Fort Osage

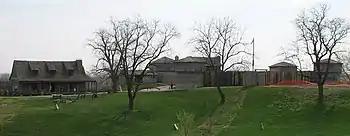
Fort Osage from the west. The "factory" trading post is on the left.

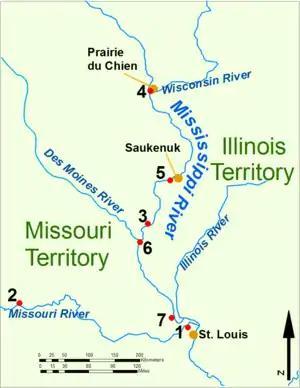
The Upper Mississippi River during the War of 1812. 1: Fort Belle Fontaine U.S. headquarters; 2: Fort Osage, abandoned 1813; 3: Fort Madison, defeated 1813; 4: Fort Shelby, defeated 1814; 5: Battle of Rock Island Rapids, July 1814 and the Battle of Credit Island, Sept. 1814; 6: Fort Johnson, abandoned 1814; 7: Fort Cap au Gris and the Battle of the Sink Hole, May 1815.

Fort Osage (also known as Fort Clark or Fort Sibley) was an early 19th-century factory trading post run by the United States Government in western Missouri on the American frontier; it was located in present-day Sibley, Missouri. The Treaty of Fort Clark, signed with certain members of the Osage Nation in 1808, called for the United States to establish Fort Osage as a trading post and to protect the Osage from tribal enemies.